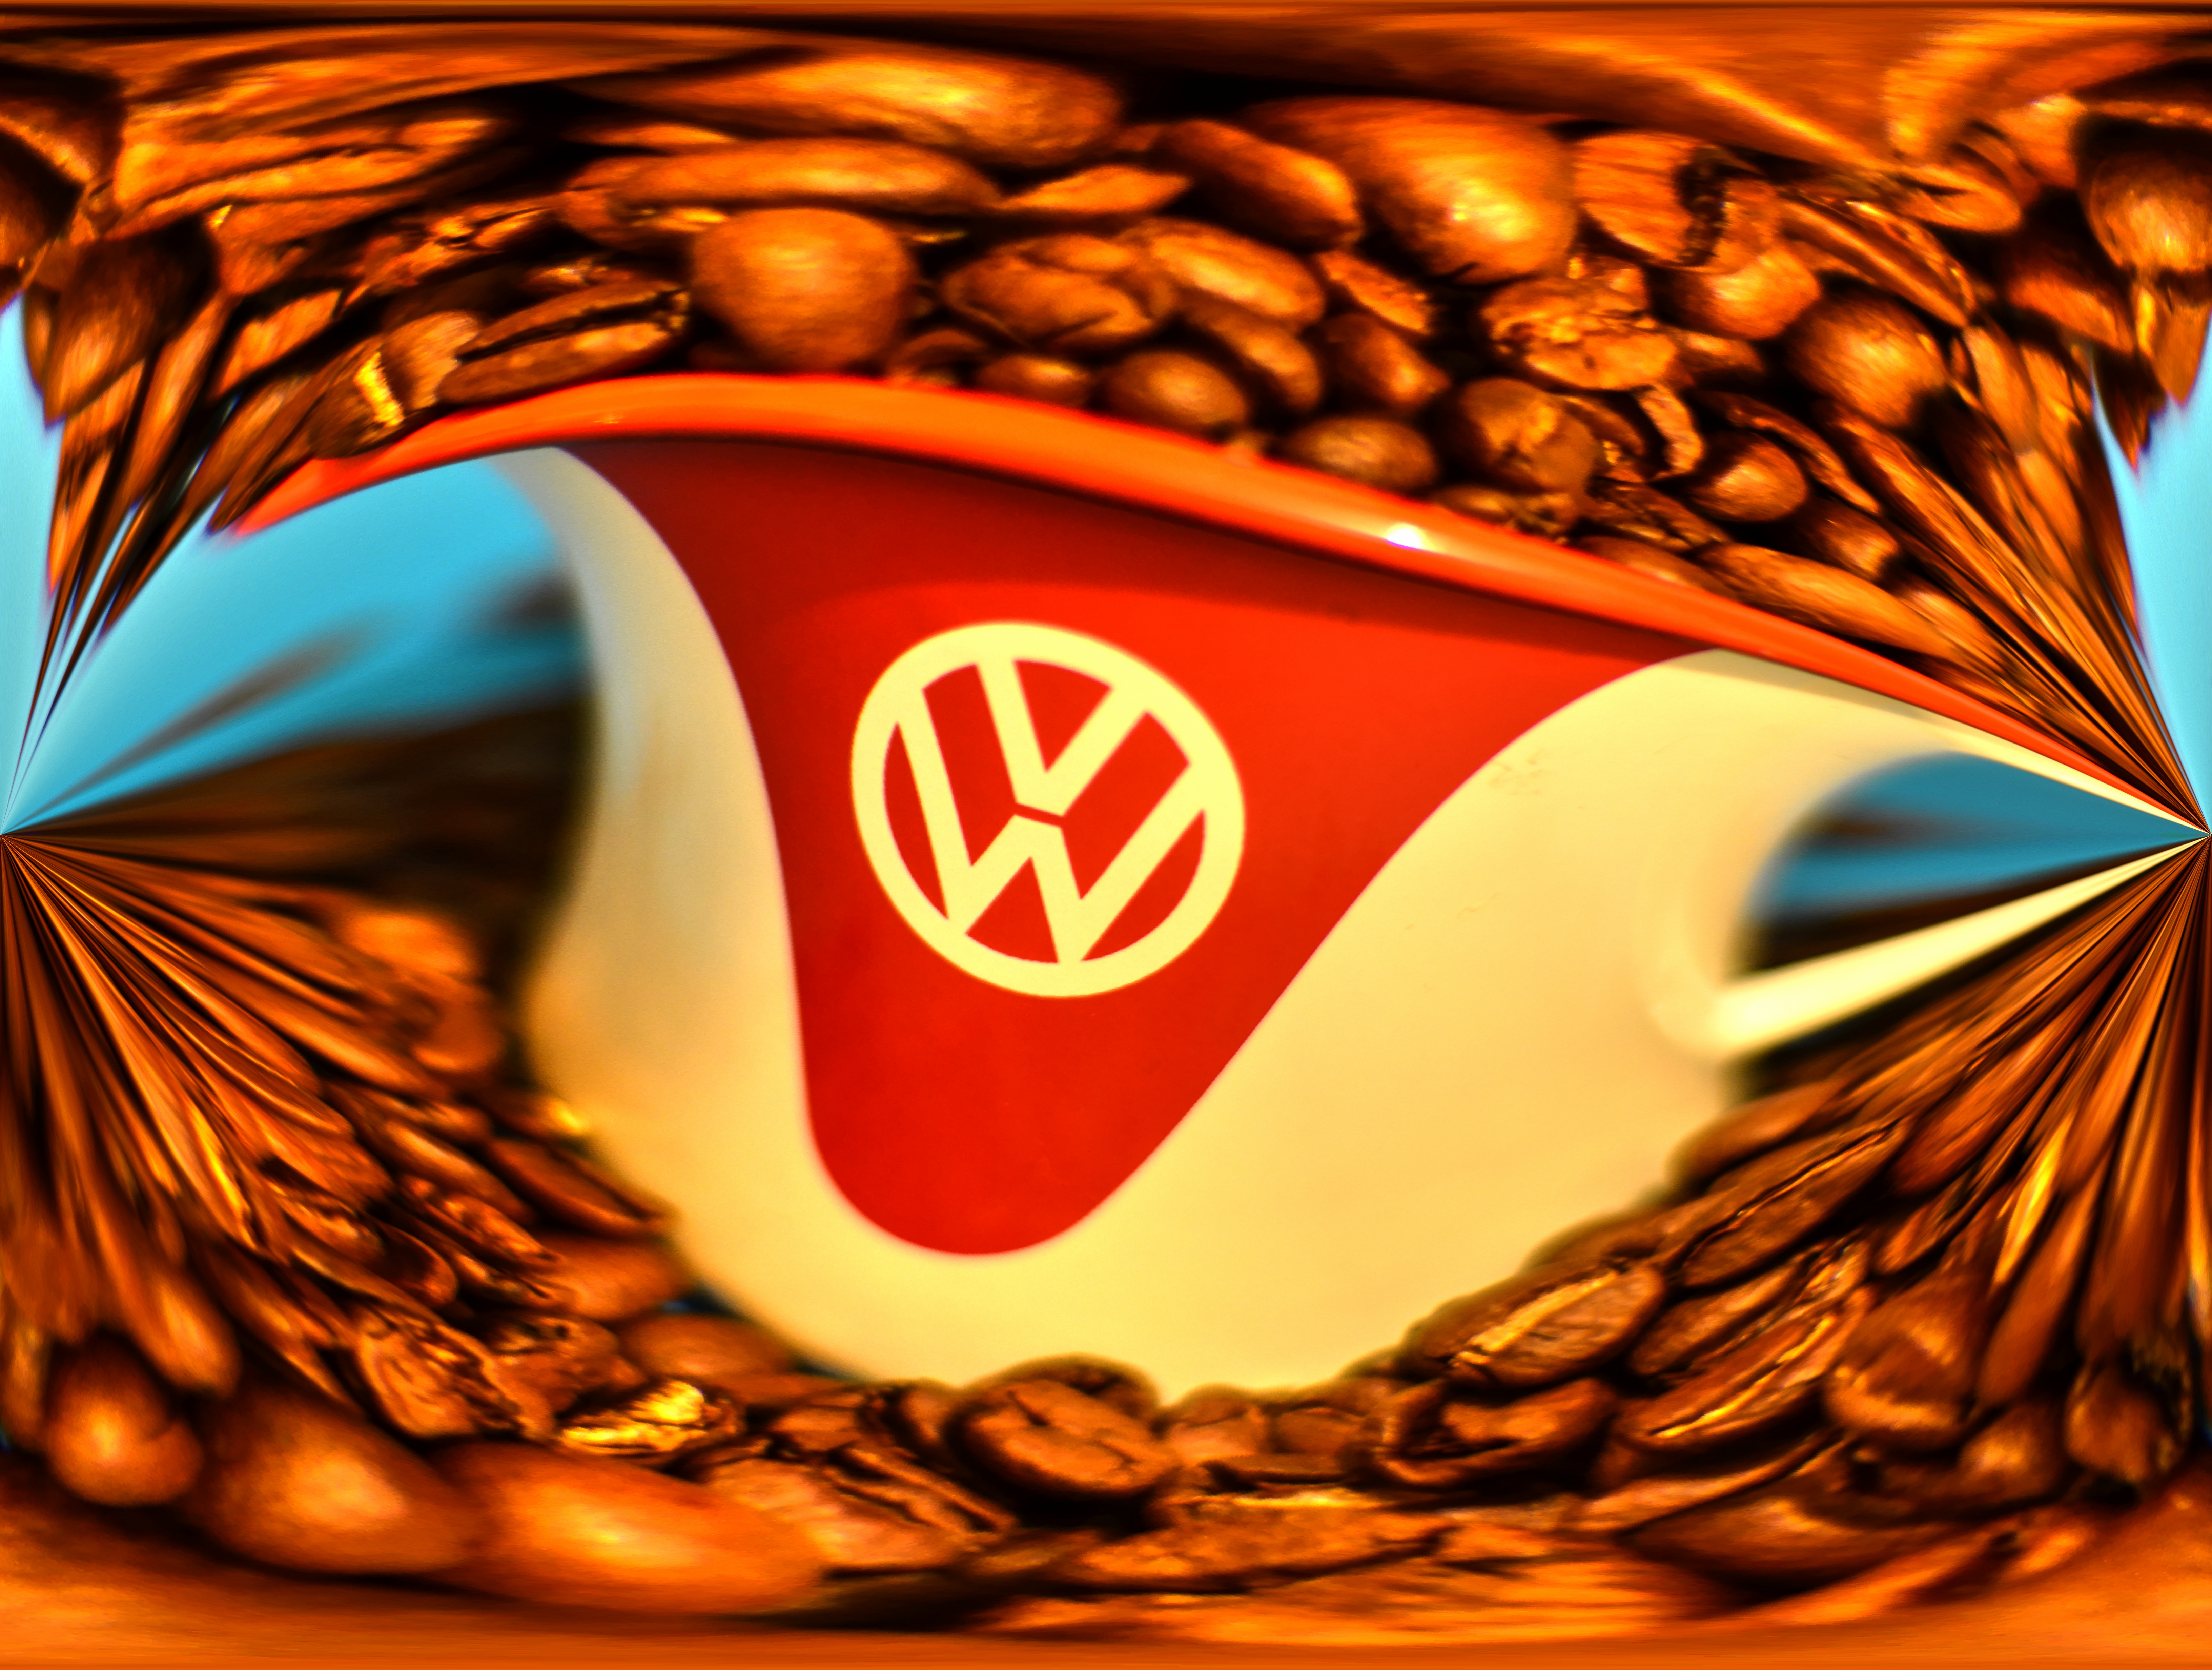
coffee, flower, produce, free, organ, photomatix, pro, computer wallpaper